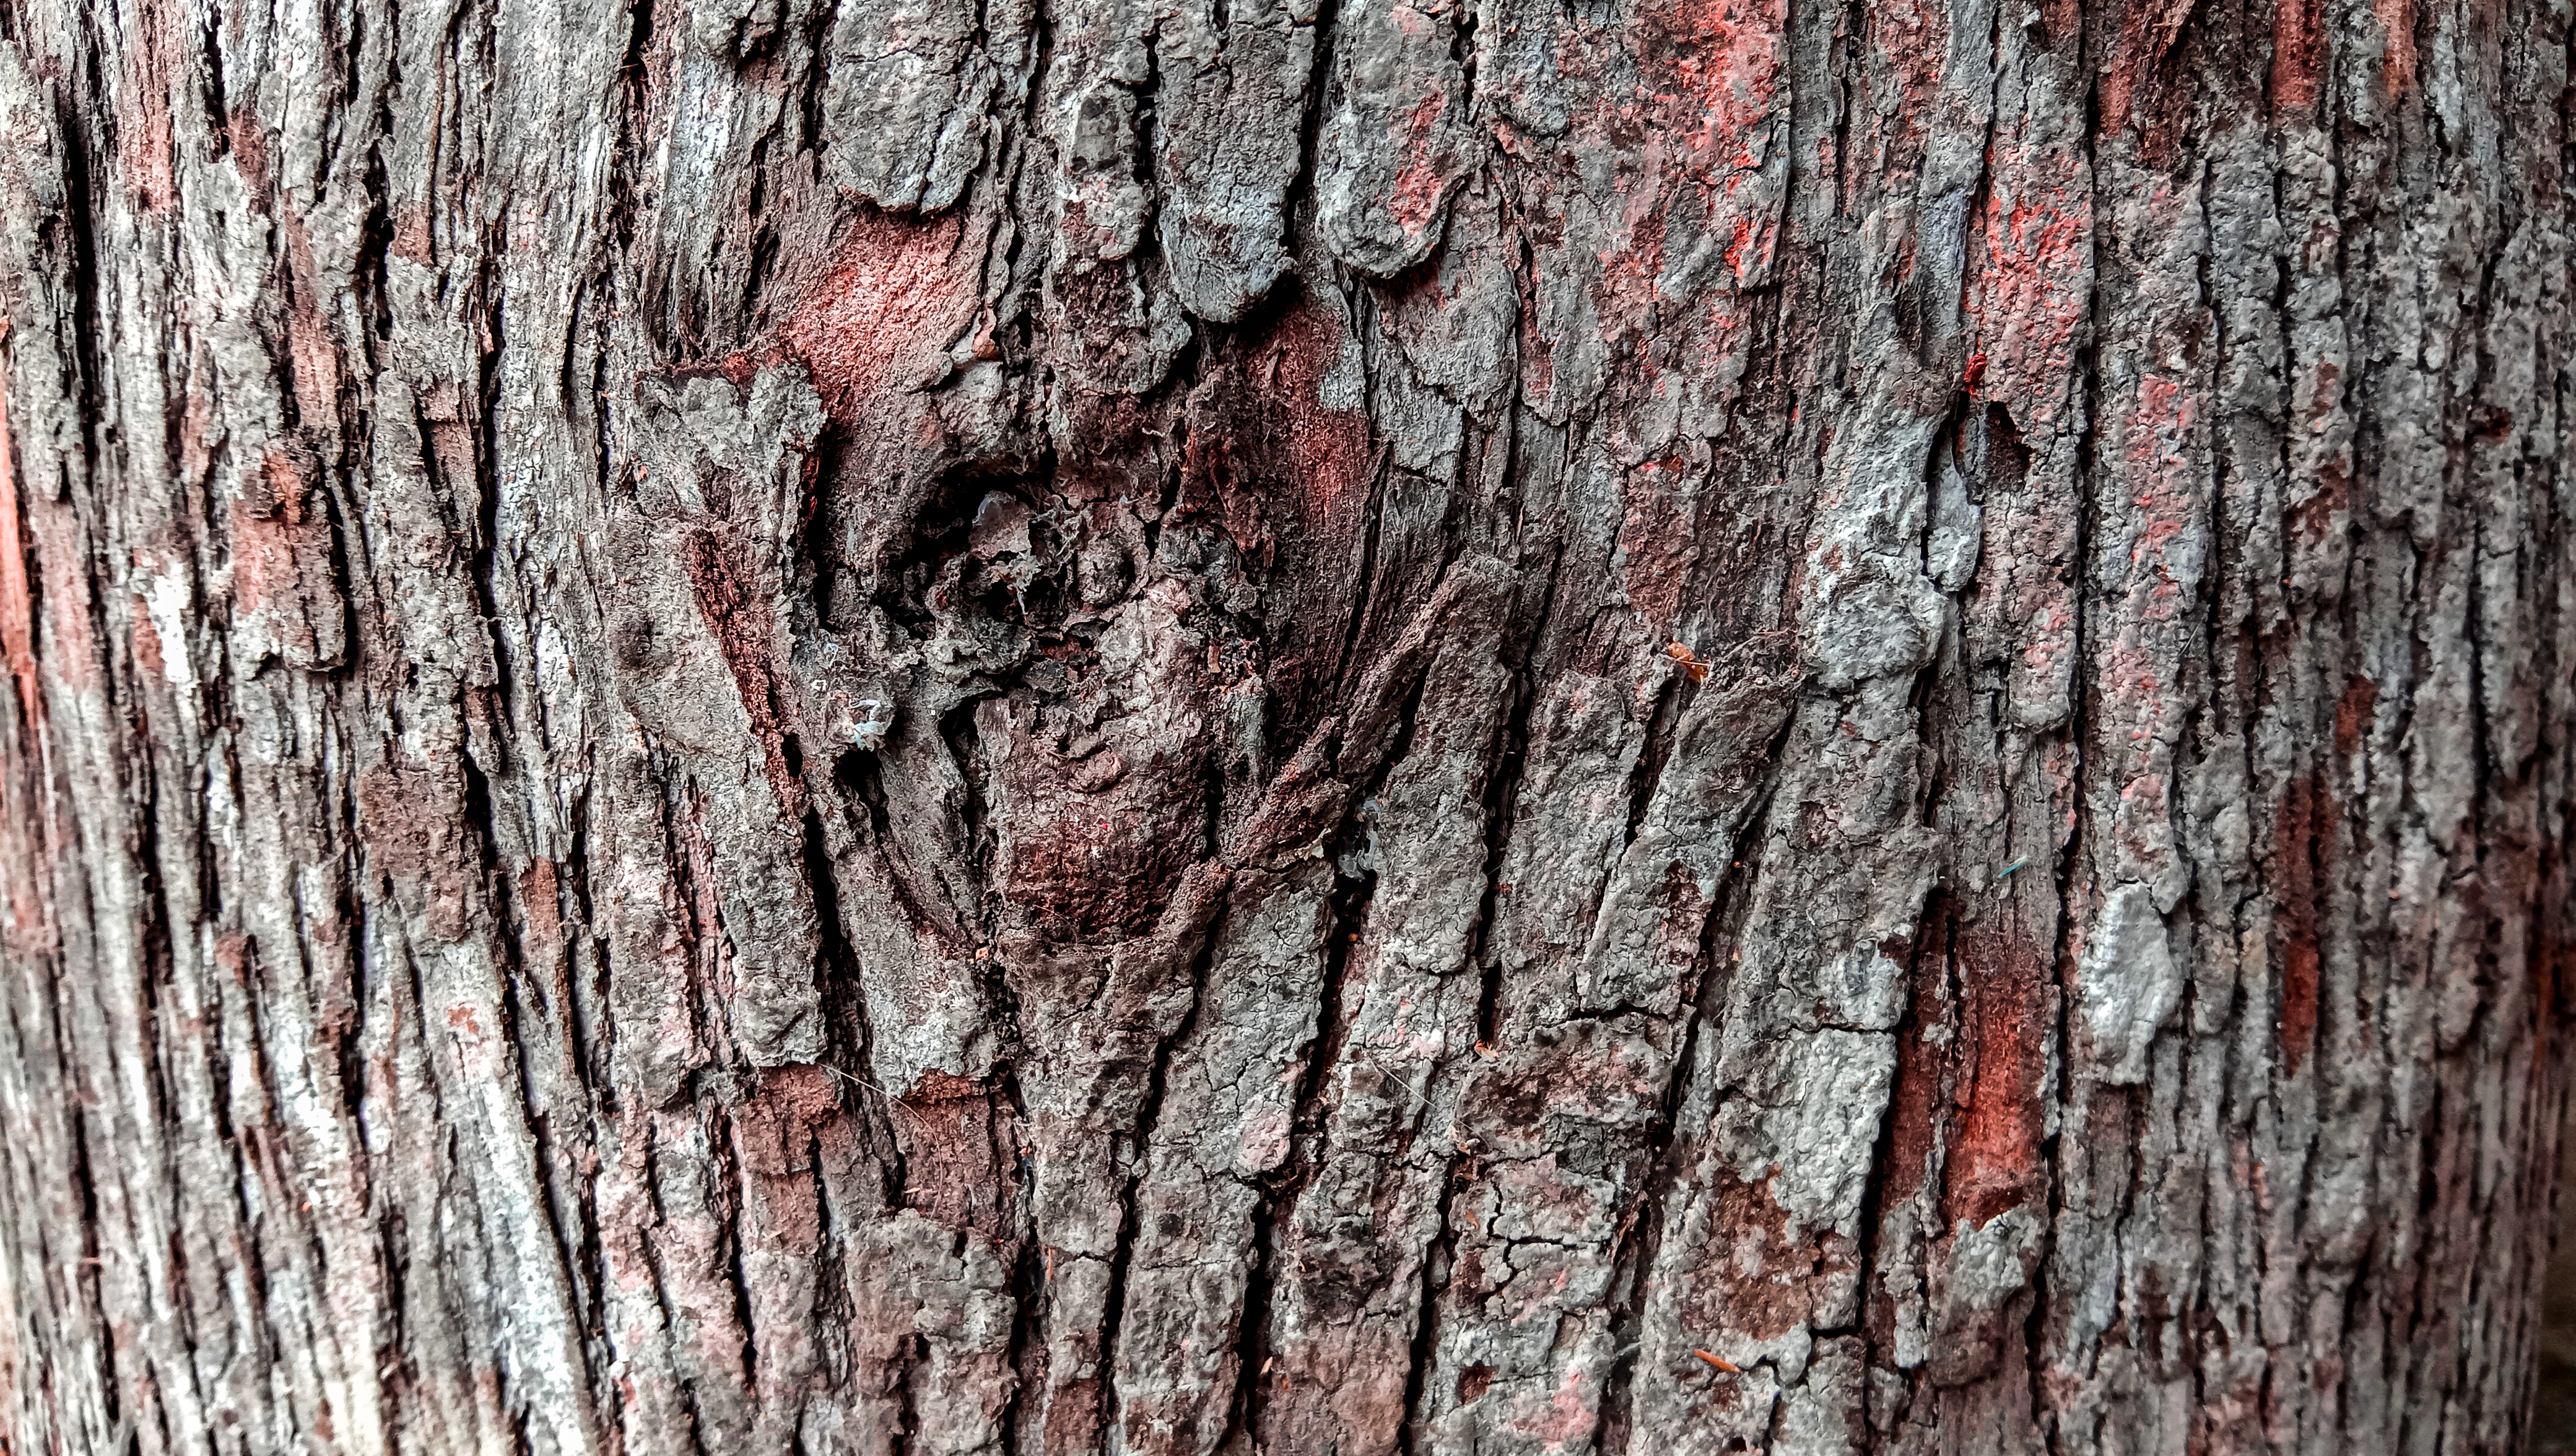
natural, bark, tree, wood, texture, old, nature, background, wooden, timber, pattern, brown, textured, material, surface, abstract, plant, rough, lumber, trunk, organic, detail, board, grunge, design, forest, macro, skin, closeup, aging, weathered, line, oak, pine, rugged, plank, cracked, vintage, dry, wall, element, structure, wallpaper, backdrop, tracery, vector, panoramic, seamless, environment, gray, grey, terrestrial plant, twig, metal